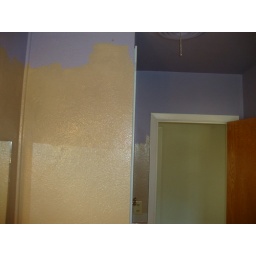
Quite an improvement in the formerly purple bathroom. The hall wall looks green here, but it's not.